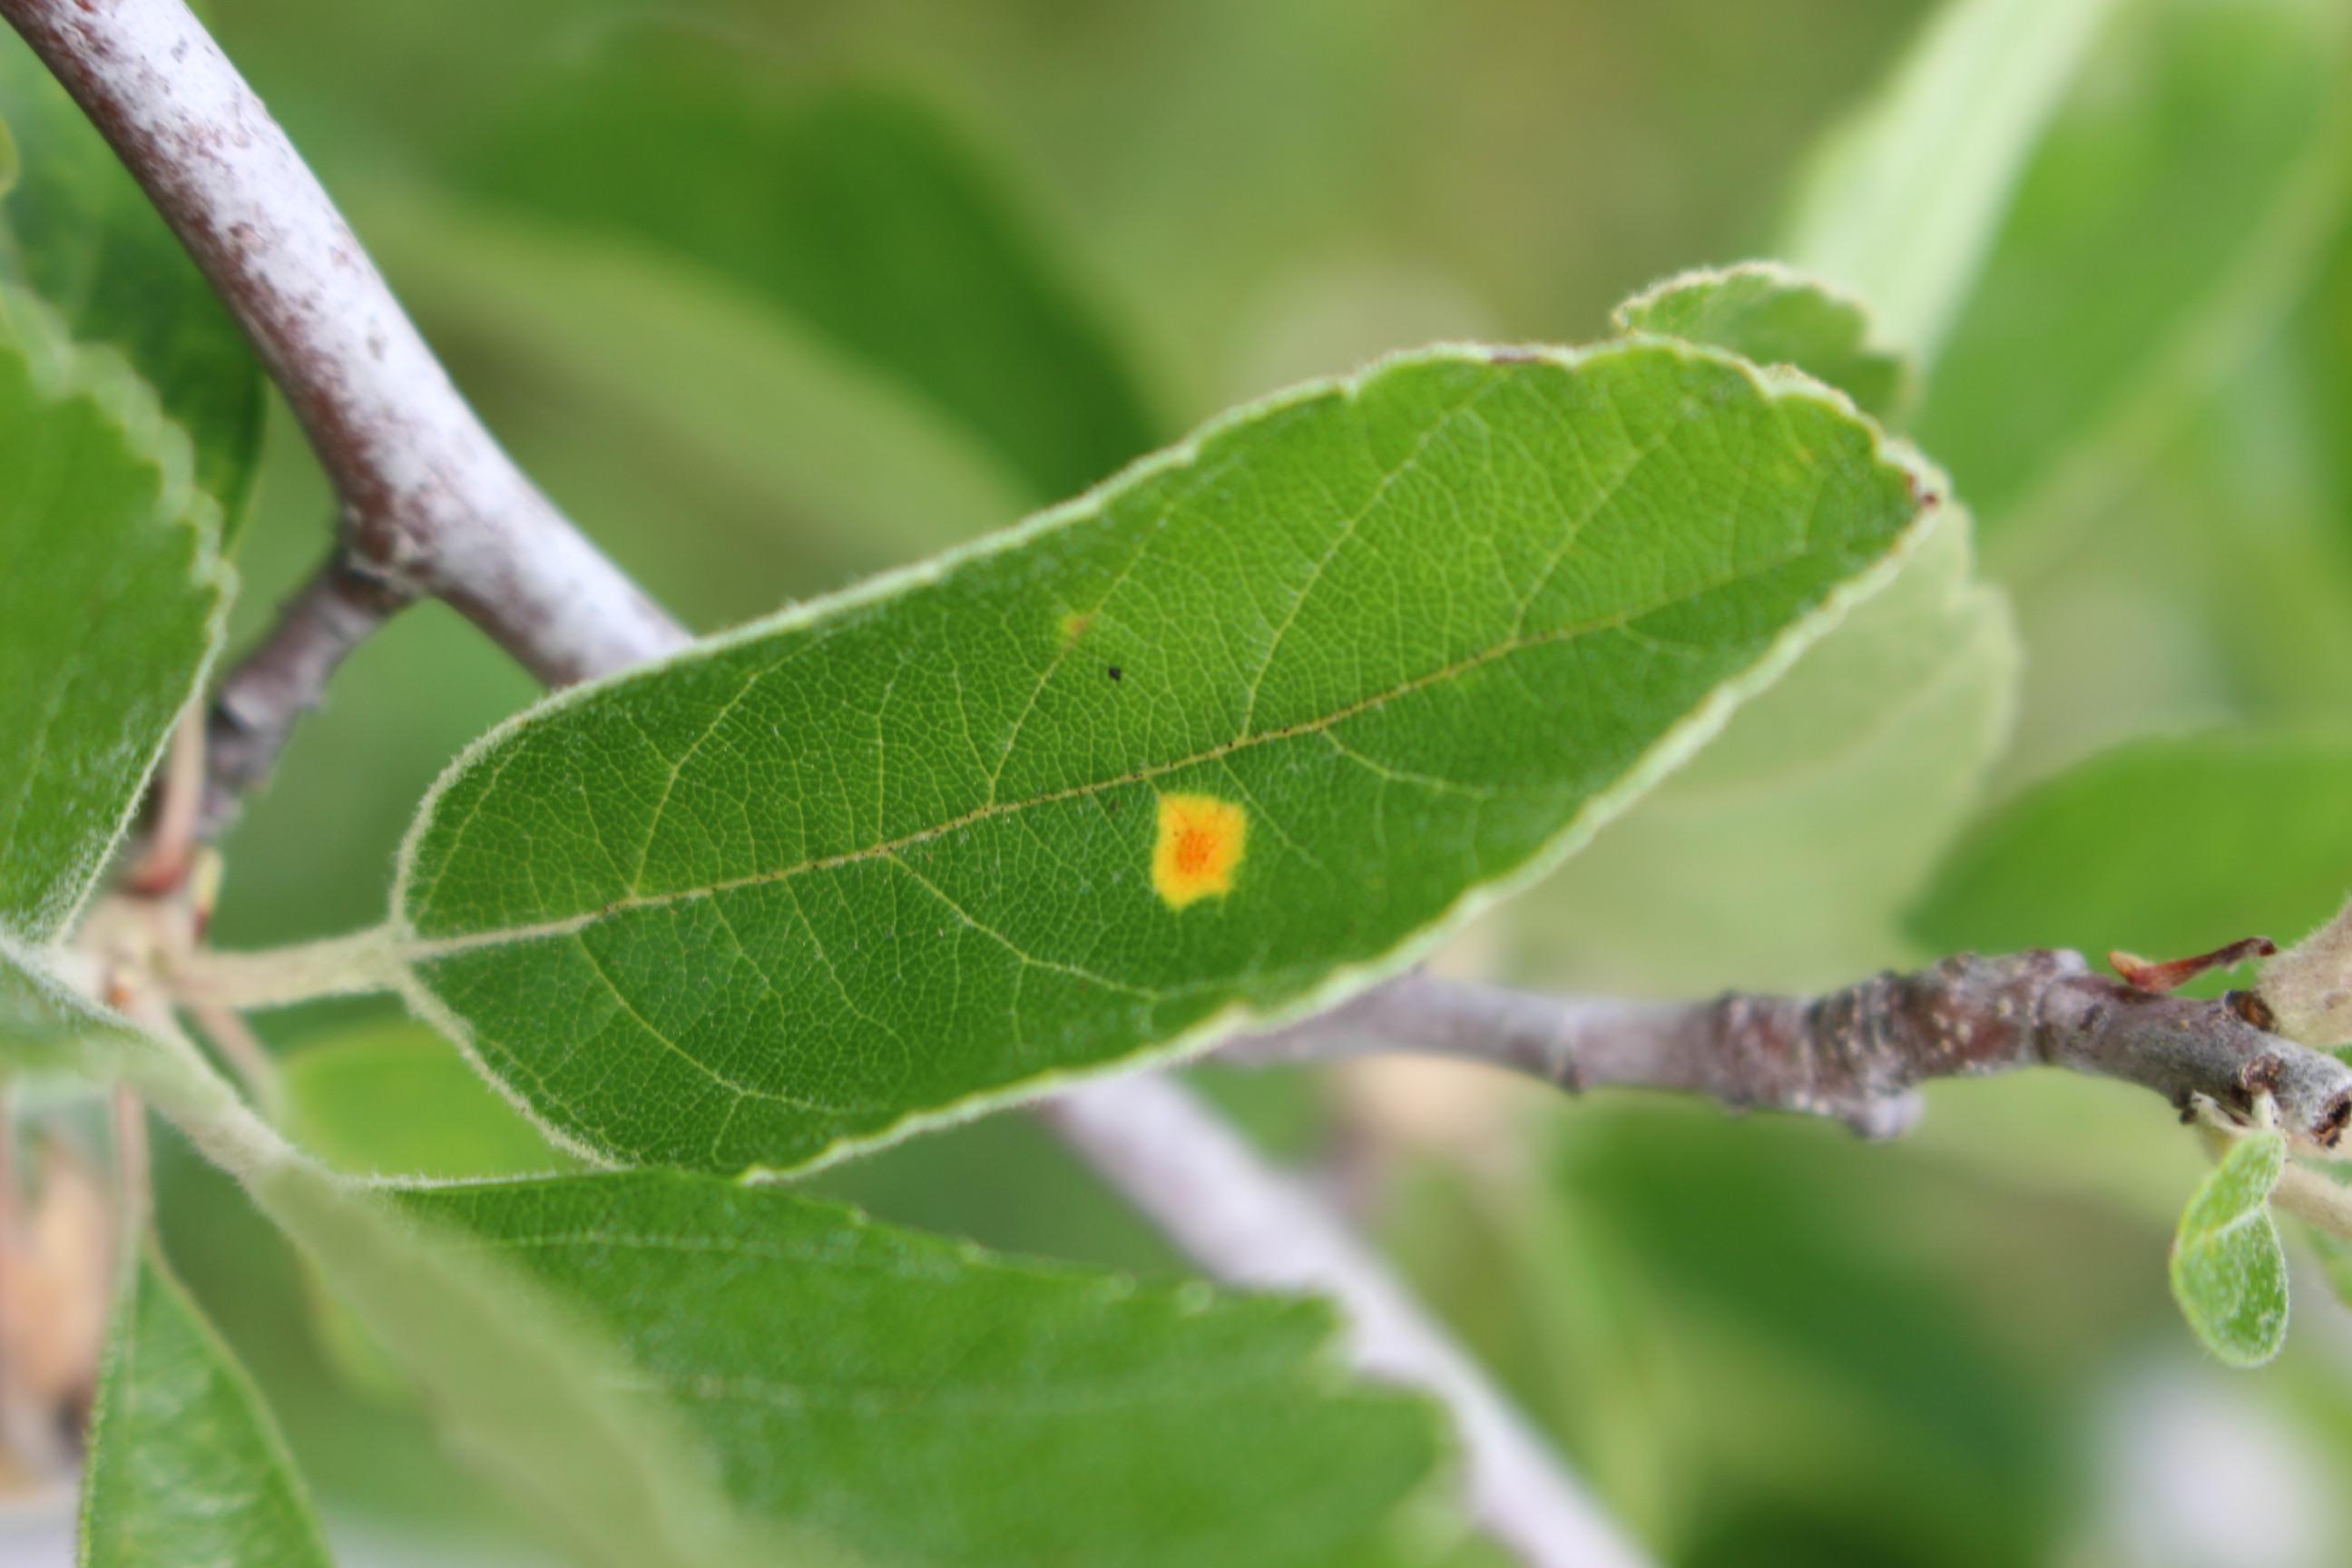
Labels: rust